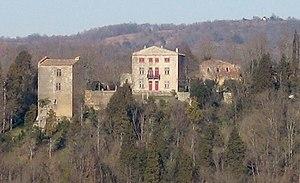
Château de Terride, à Mirepoix (Ariège, France).
Ce tableau présente la liste de tous les monuments historiques classés ou inscrits dans la ville de Mirepoix, Ariège, en France.
Cet article recense les monuments historiques français classés en 1875.
Mirepoix est une commune française située dans le département de l'Ariège en région Occitanie.
La liste des sites classés de l'Ariège présente les sites naturels classés du département de l'Ariège.